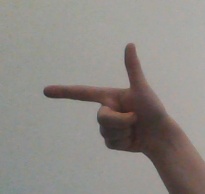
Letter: yaa